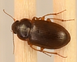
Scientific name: Amara quenseli
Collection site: Onaqui NEON (ONAQ), plot ONAQ_018